Xenon arc lamp

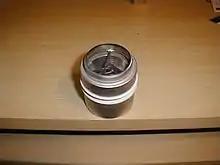
A Cermax 2 kW xenon lamp from a video projector. A pair of heatsinks are clamped on the two metal bands around the perimeter, which also double to supply power to the lamp's electrodes.

Xenon short-arc lamps also are manufactured with a ceramic body and an integral reflector. They are available in many output power ratings with either UV-transmitting or blocking windows. The reflector options are parabolic (for collimated light) or elliptical (for focused light). They are used in a wide variety of applications, such as video projectors, fiber optic illuminators, endoscope and headlamp lighting, dental lighting, and search lights.